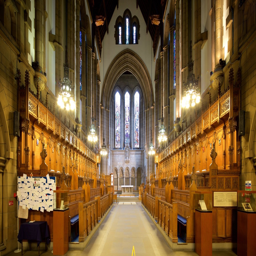
organisation which includes a church or cathedral and interior views